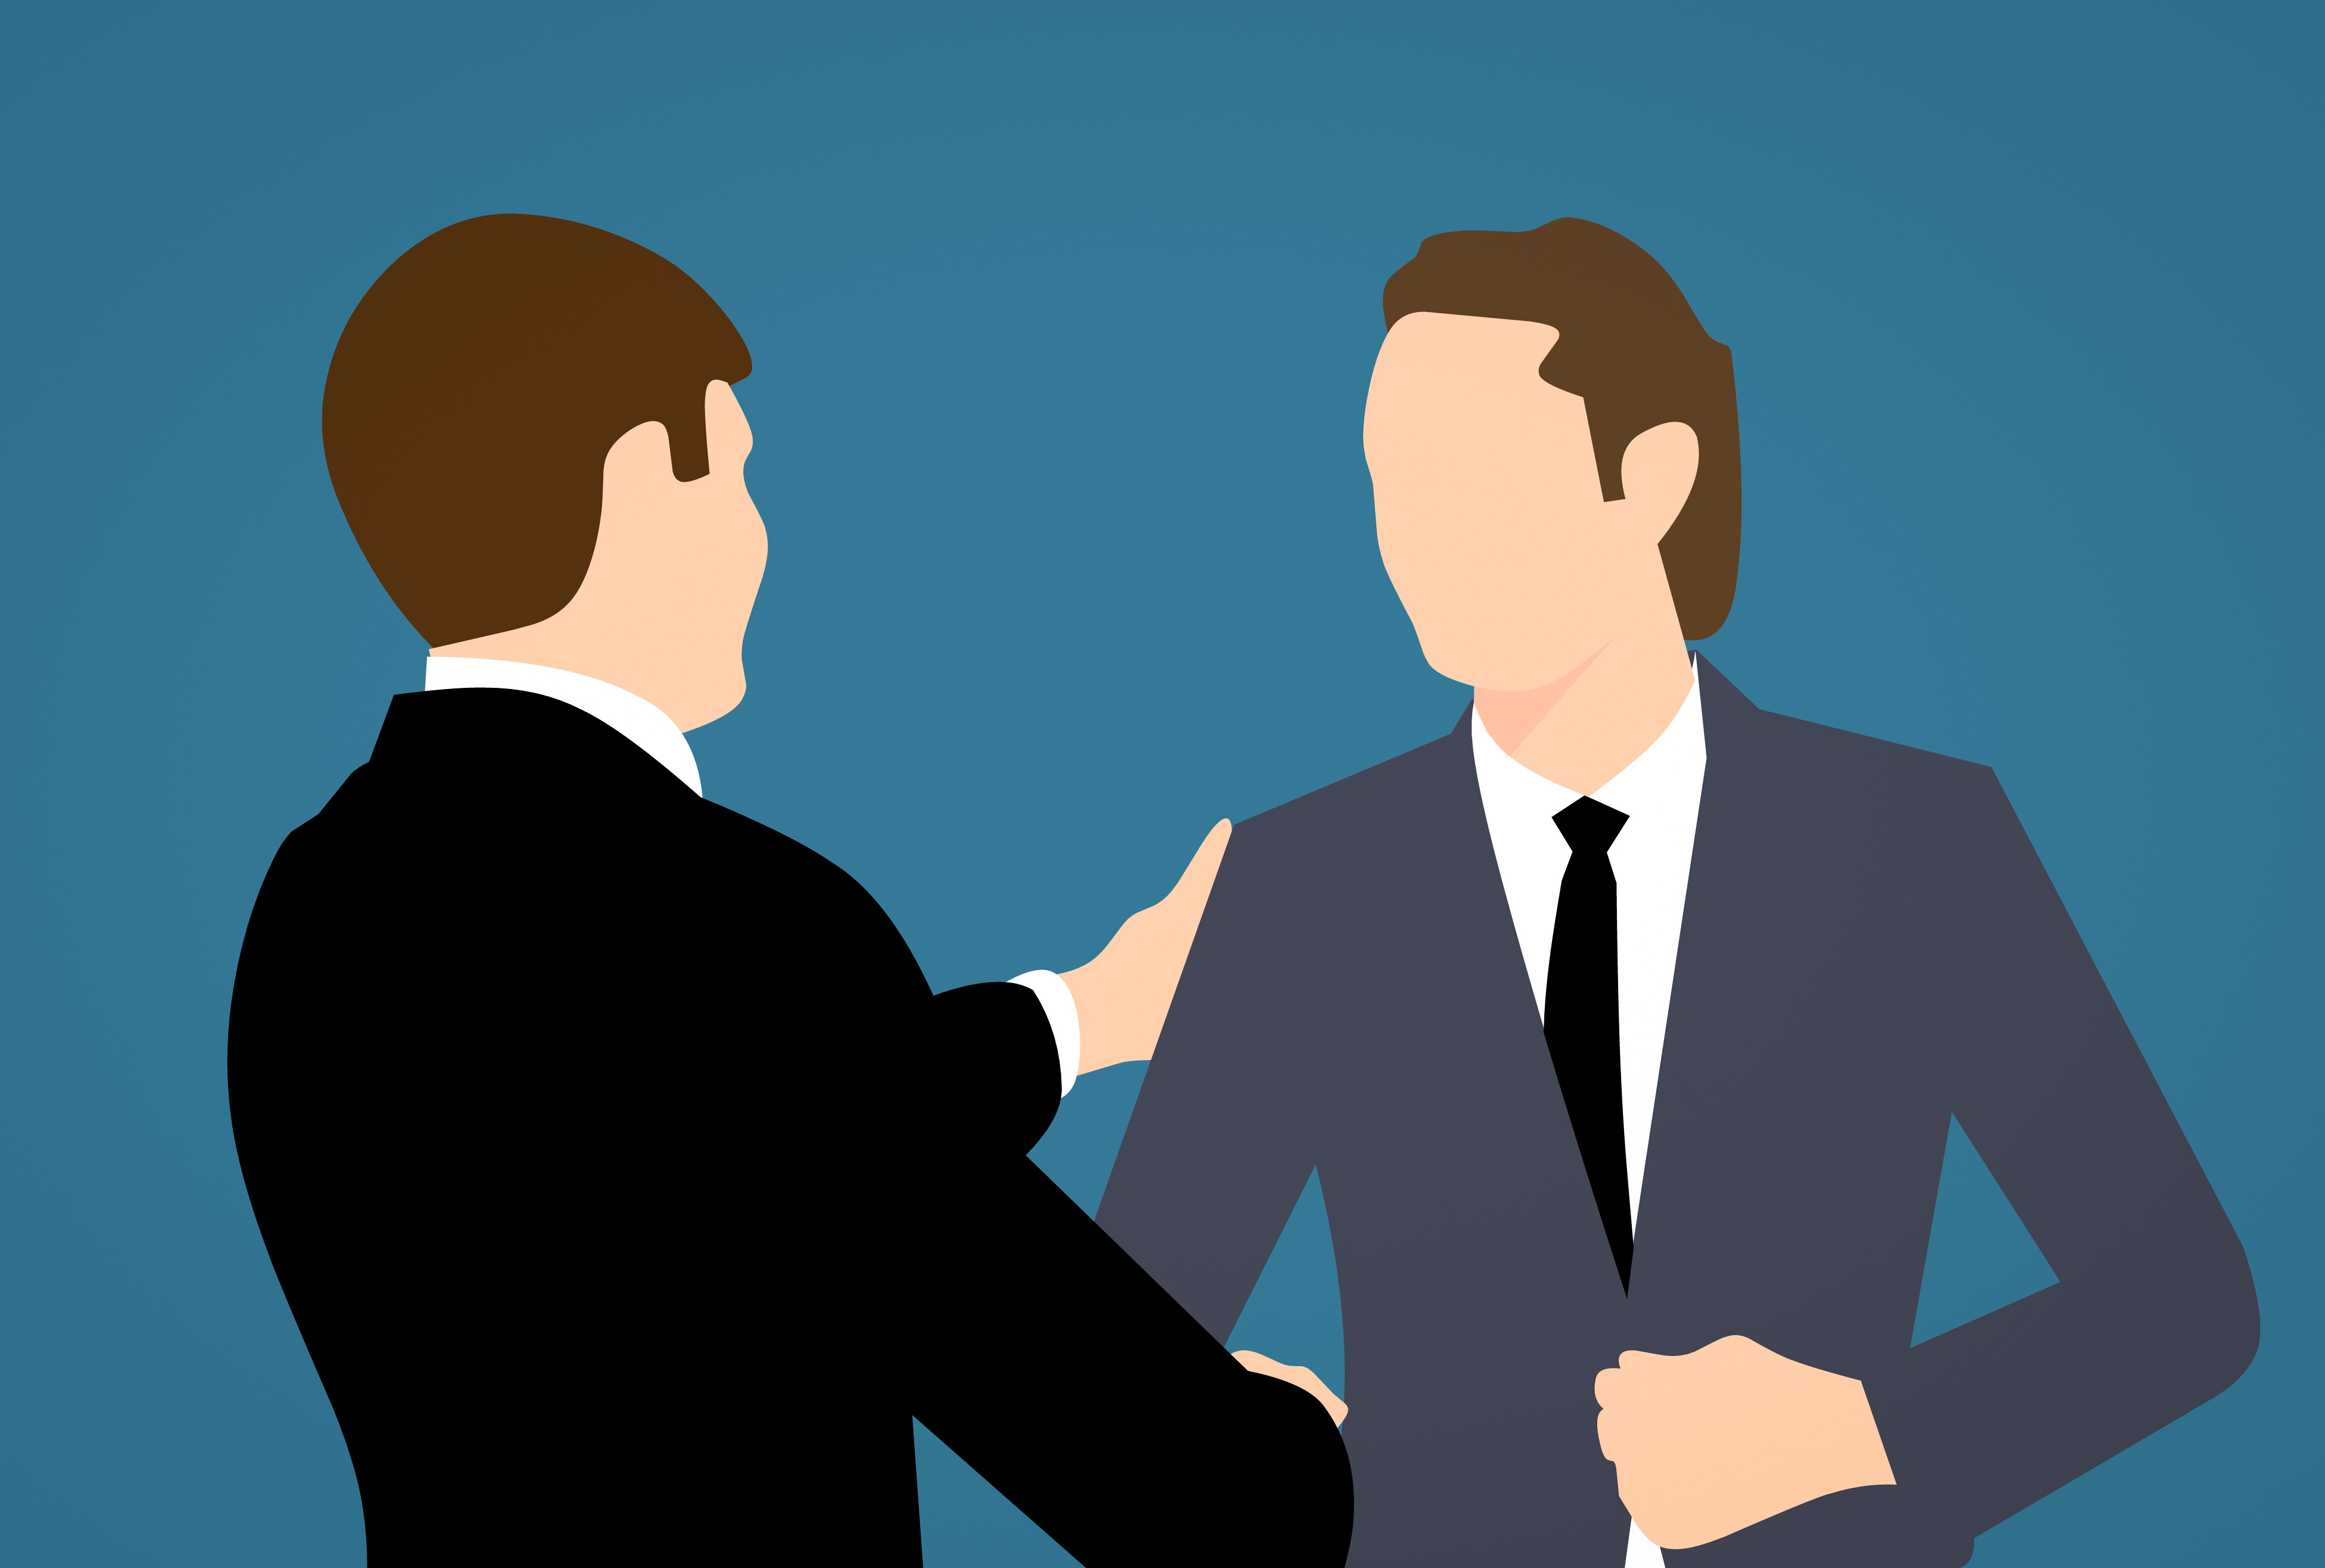
career, hiring, job search, boss, employee, respect, suit, business, interview, leadership, deal, partnership, congratulate, resume, mentor, linkedin, concept, winner, agreement, celebrating, collaboration good, office, manager, team, trust, worker, achieve, achievement, corporate, company, success, businessman, meeting, great, growth, training, young, employer, executive, customer, professional, together, male, man, standing, conversation, gentleman, human behavior, communication, businessperson, handshake, white collar worker, shoulder, formal wear, public speaking, computer wallpaper, fun, collaboration, management